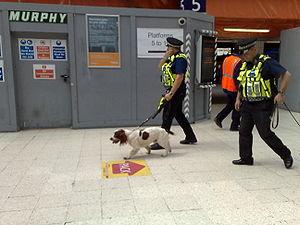
Cet article recense les 45 forces de police territoriale et les 3 forces spéciales de police du Royaume-Uni. Il n'inclut pas les organismes d'application de la loi n'ayant pas été constituée en tant que forces de police.